The White House Doctor

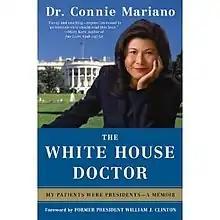
Book cover for Connie Mariano's "The White House Doctor".

The White House Doctor: My Patients Were Presidents – A Memoir is a book authored by Connie Mariano, the first military woman in the history of the United States to be appointed as Physician to the President, the first female director of the medical unit of the White House, and the first Filipino-American to become a rear admiral in the US Navy. With a foreword from Bill Clinton, the autobiographical book takes a look at the personal lives of three American Presidents (George H. W. Bush, Bill Clinton, and George W. Bush) and three American First Ladies (Barbara Bush, Hillary Clinton, and Laura Bush) she had taken care of while working as a White House physician. It was described as a "fascinating look into what goes on behind closed doors at 1600 Pennsylvania Avenue".